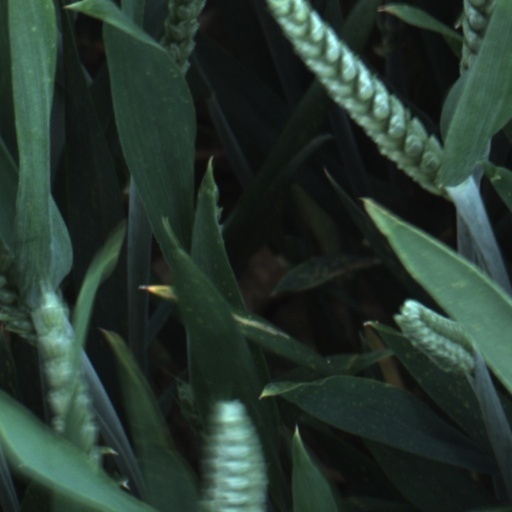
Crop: wheat